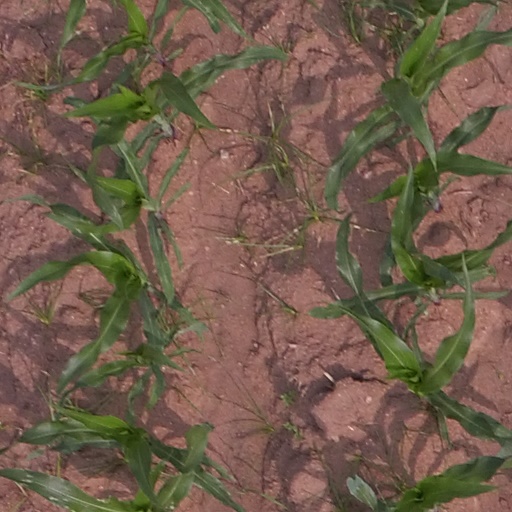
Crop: maize; corn